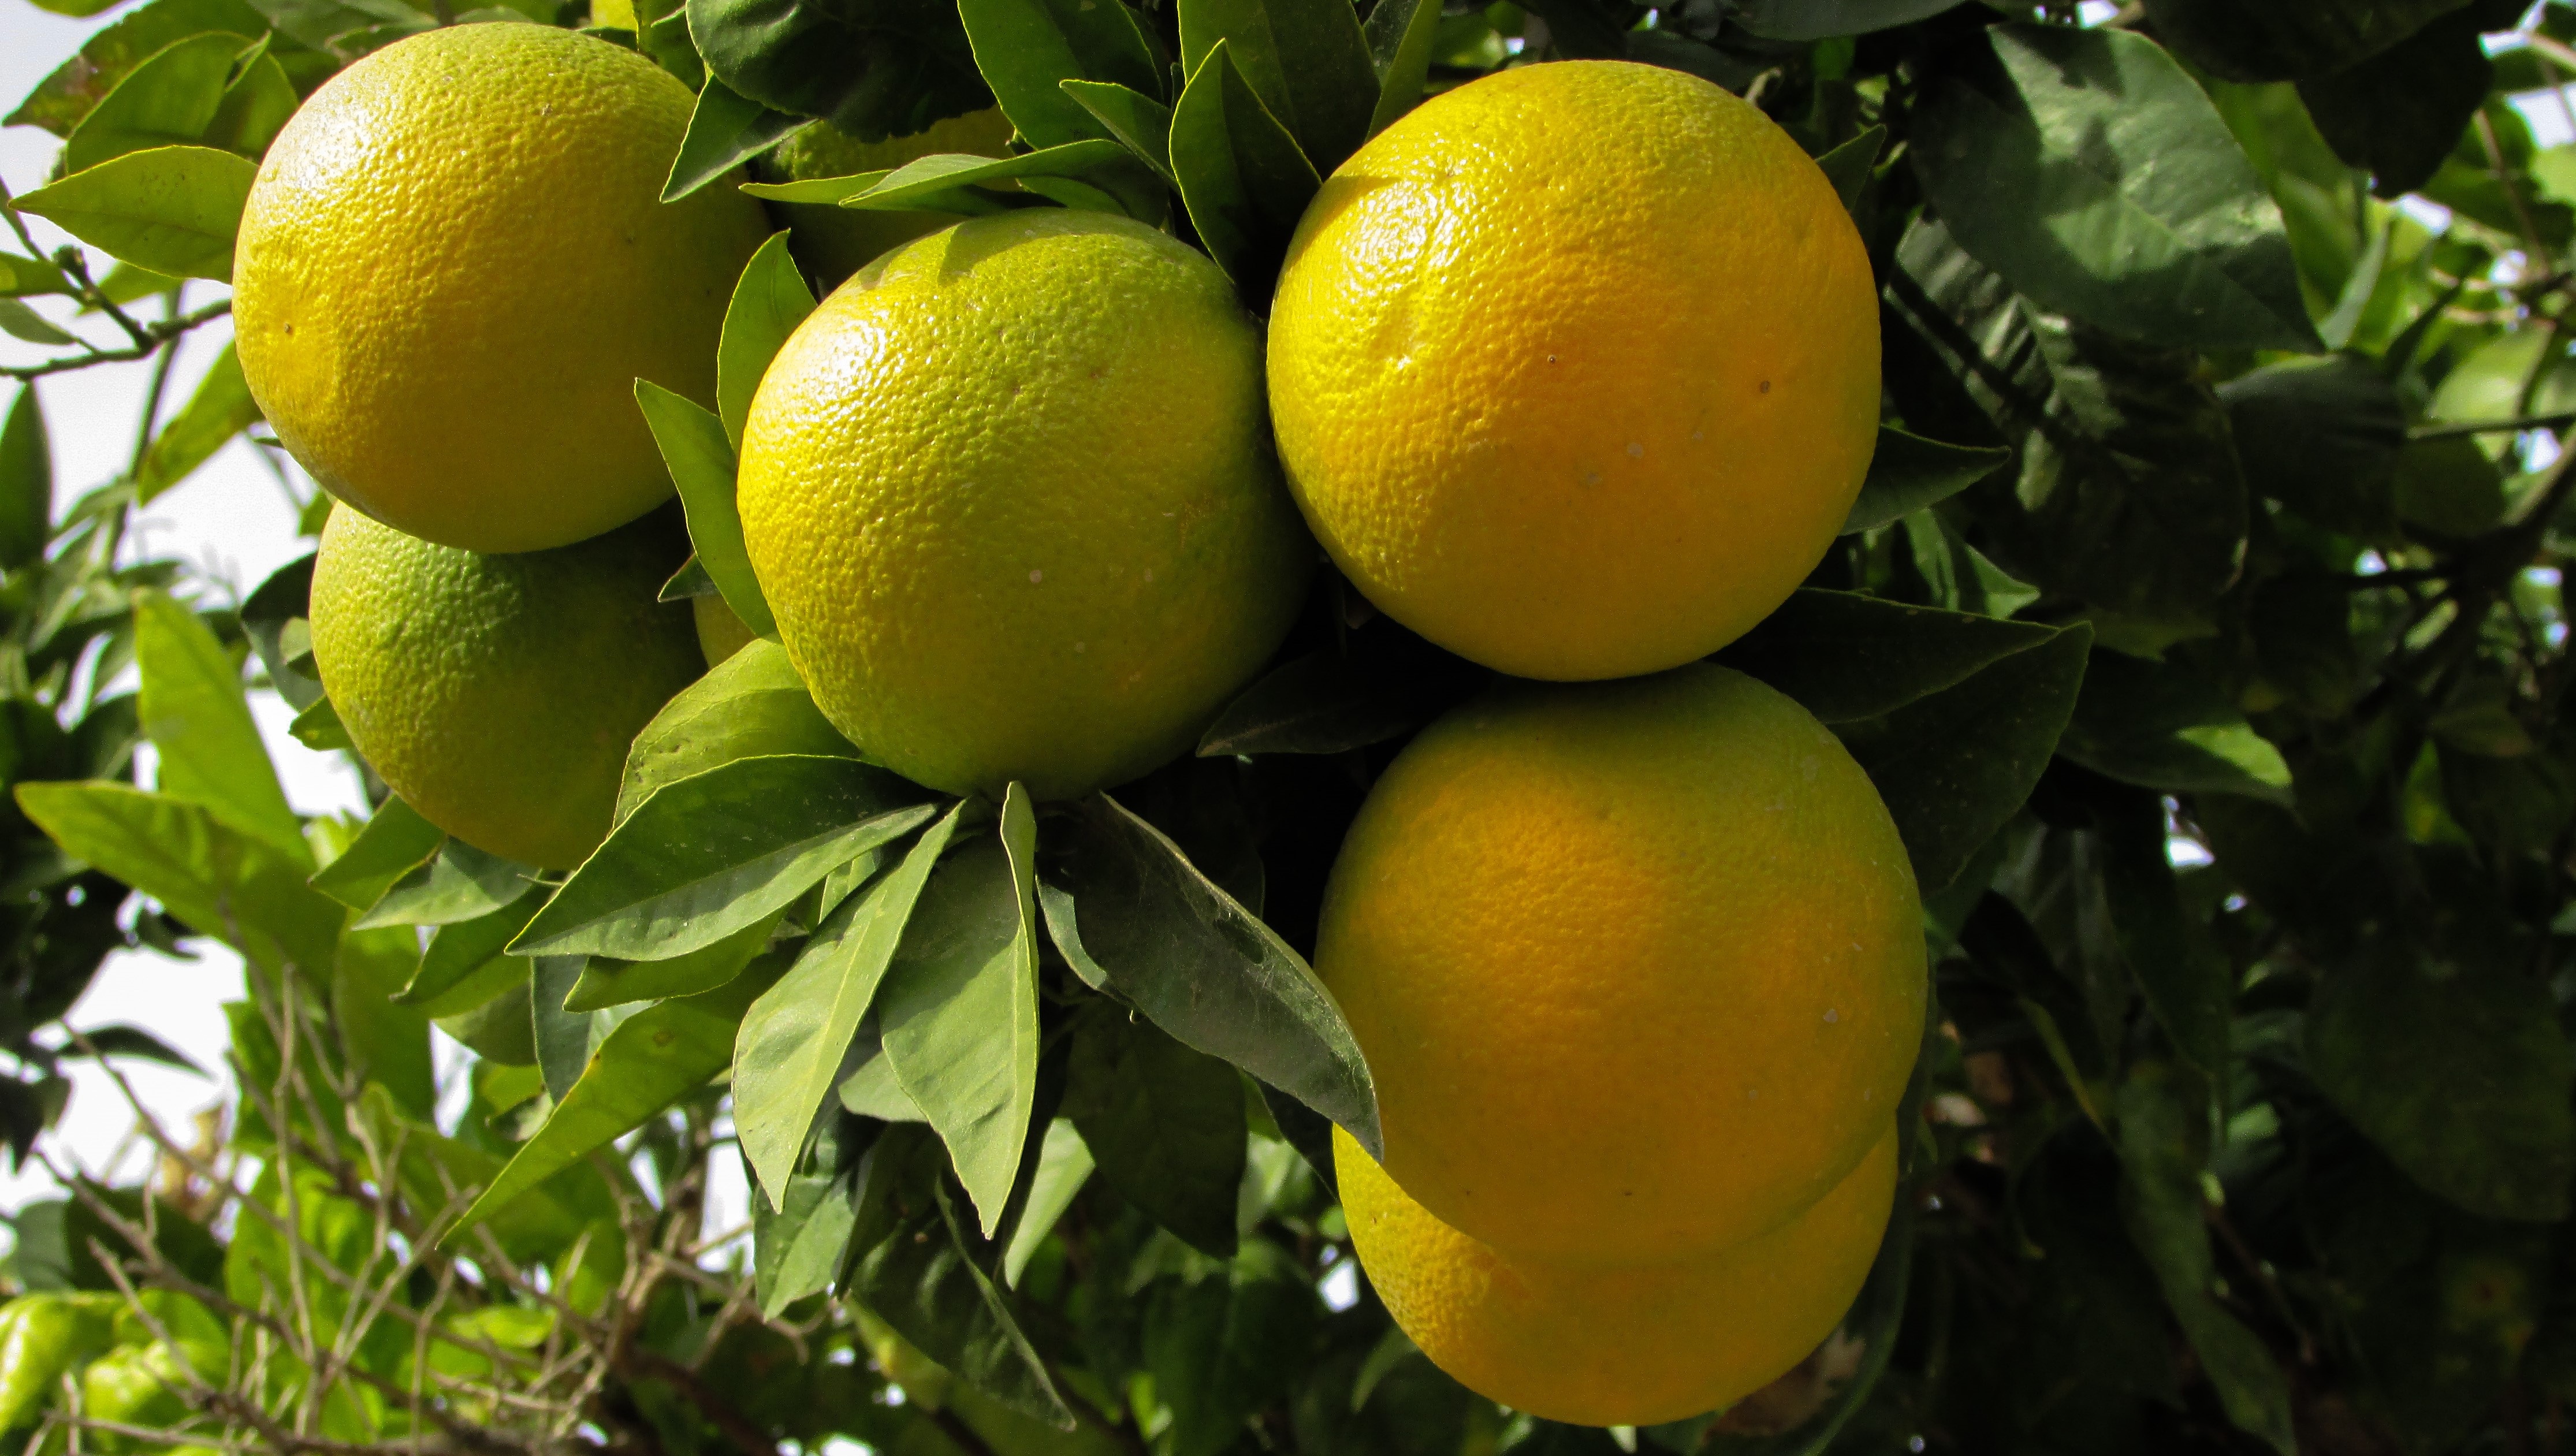
tree, nature, plant, farm, fruit, flower, rural, orange, food, produce, yellow, agriculture, garden, lemon, leaves, outdoors, tangerine, citron, cyprus, citrus, flowering plant, bitter orange, mandarin orange, land plant, sweet lemon, meyer lemon, tangelo, yuzu, calamondin